2017 Alwar mob lynching

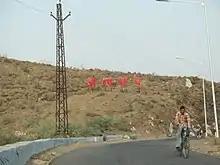
Outskirts of the Alwar city, 2008

The 2017 Alwar mob lynching was the attack and murder of Pehlu Khan, a dairy farmer from Nuh district of Haryana, allegedly by a group of 200 cow vigilantes affiliated with right-wing Hindutva groups in Behror in Alwar, Rajasthan, India on 1 April 2017. Six others who were with Pehlu Khan were also beaten by the cow vigilantes.